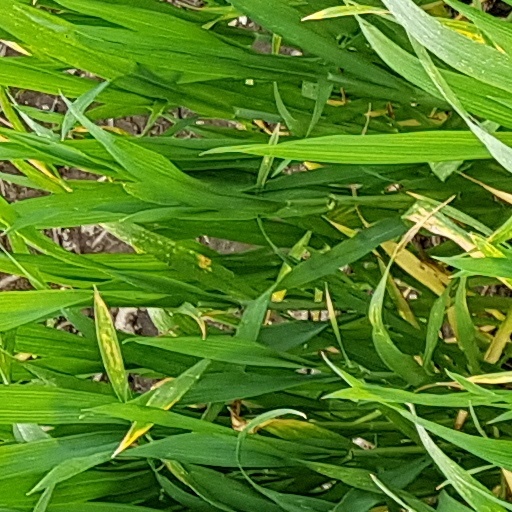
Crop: wheat